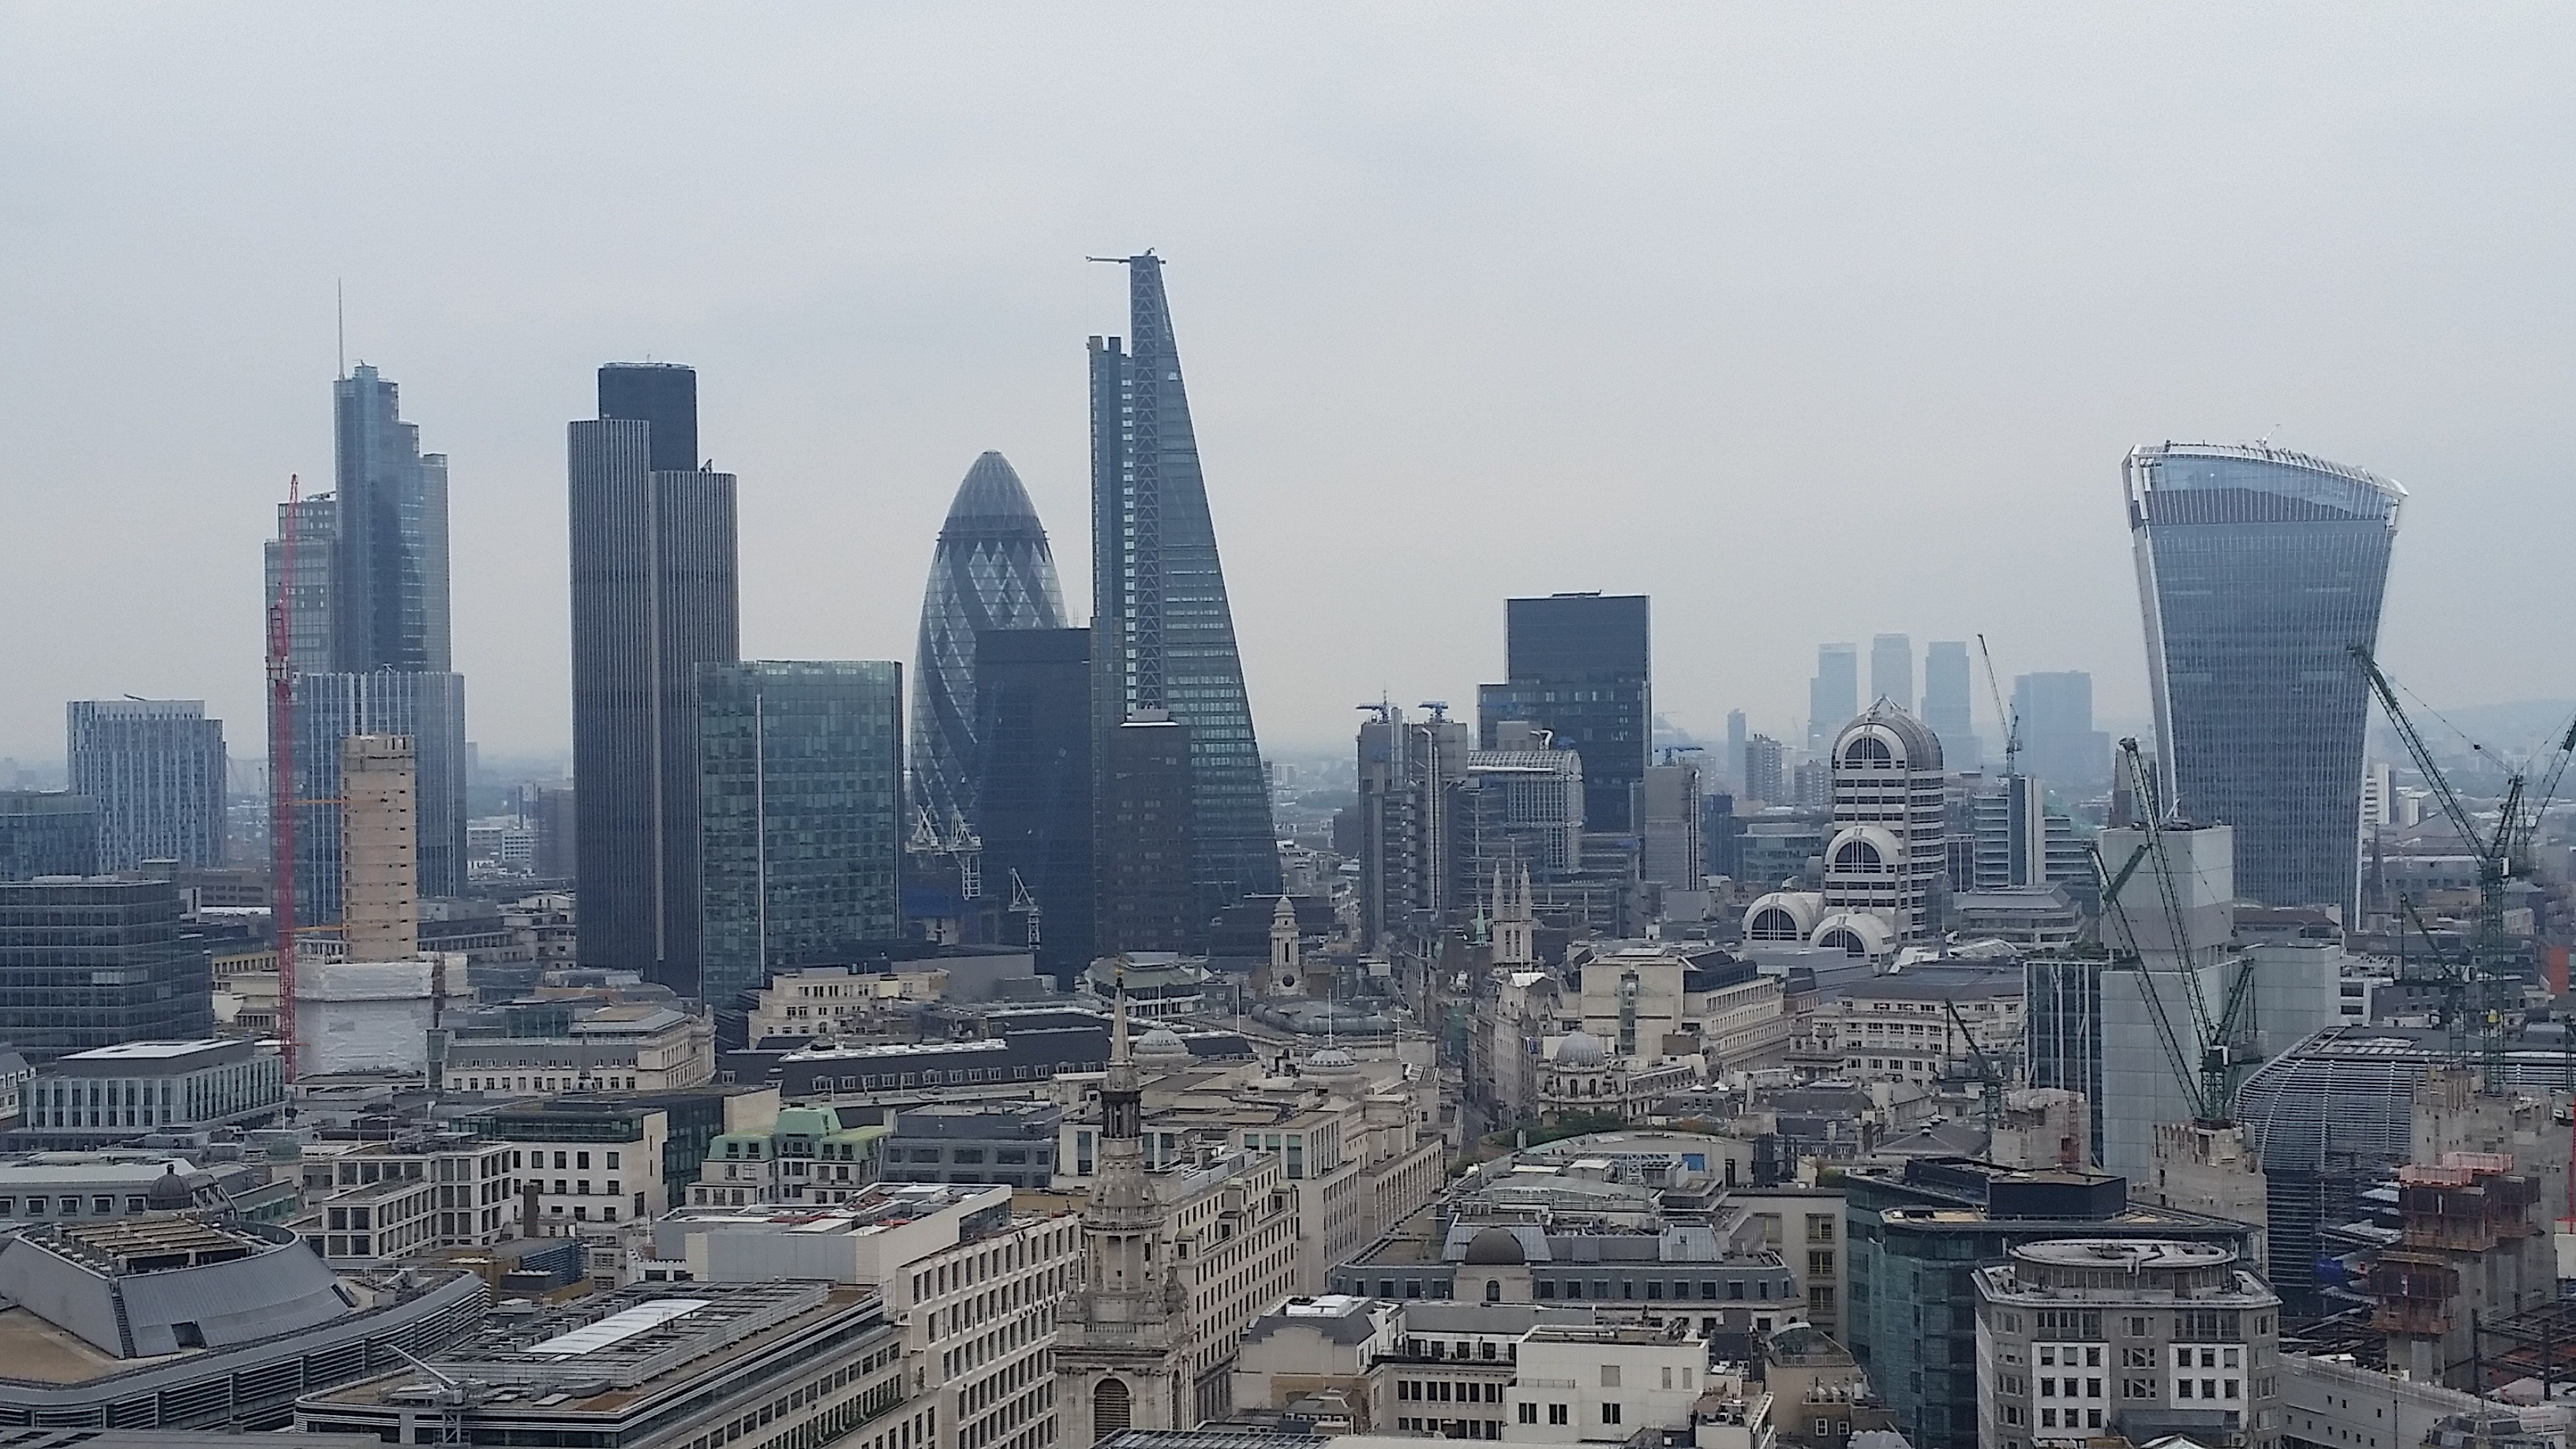
horizon, skyline, building, city, skyscraper, cityscape, downtown, tower, landmark, tower block, places of interest, england, london, metropolis, united kingdom, aerial photography, urban area, geographical feature, human settlement, atmosphere of earth, metropolitan area